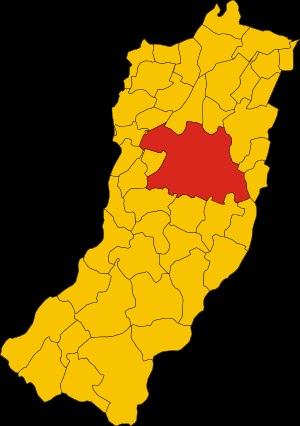
Reggio d'Émilie est une ville italienne d'environ 170 000 habitants, chef-lieu de la province de Reggio d'Émilie, en Émilie-Romagne.